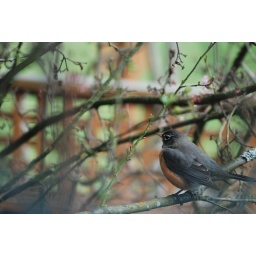
This robin is always outside my kitchen window starring in at me.